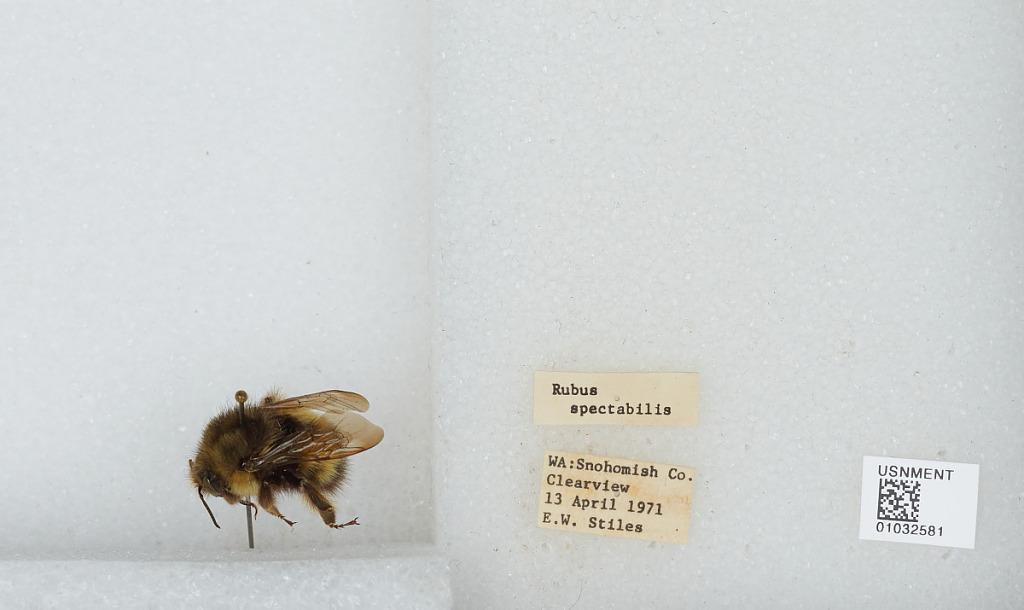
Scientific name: Bombus (Pyrobombus) sitkensis Nylander
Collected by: E. Stiles
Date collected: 1971-4-13
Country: United States
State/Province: Washington
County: Snohomish
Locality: Clearview
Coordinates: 47.8292, -122.145